Atretium

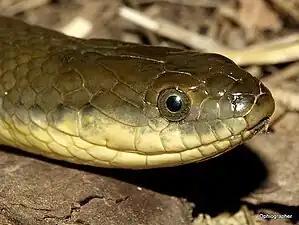
head details

"A. schistosum" is a small, robust snake with thin head, short snout and slit nostrils placed rather high. The snake is olive-green and yellow to orange below. It is sometimes tinged with pink or purplish on the flanks. The length of the tail is one third to one-fourth of the total length.